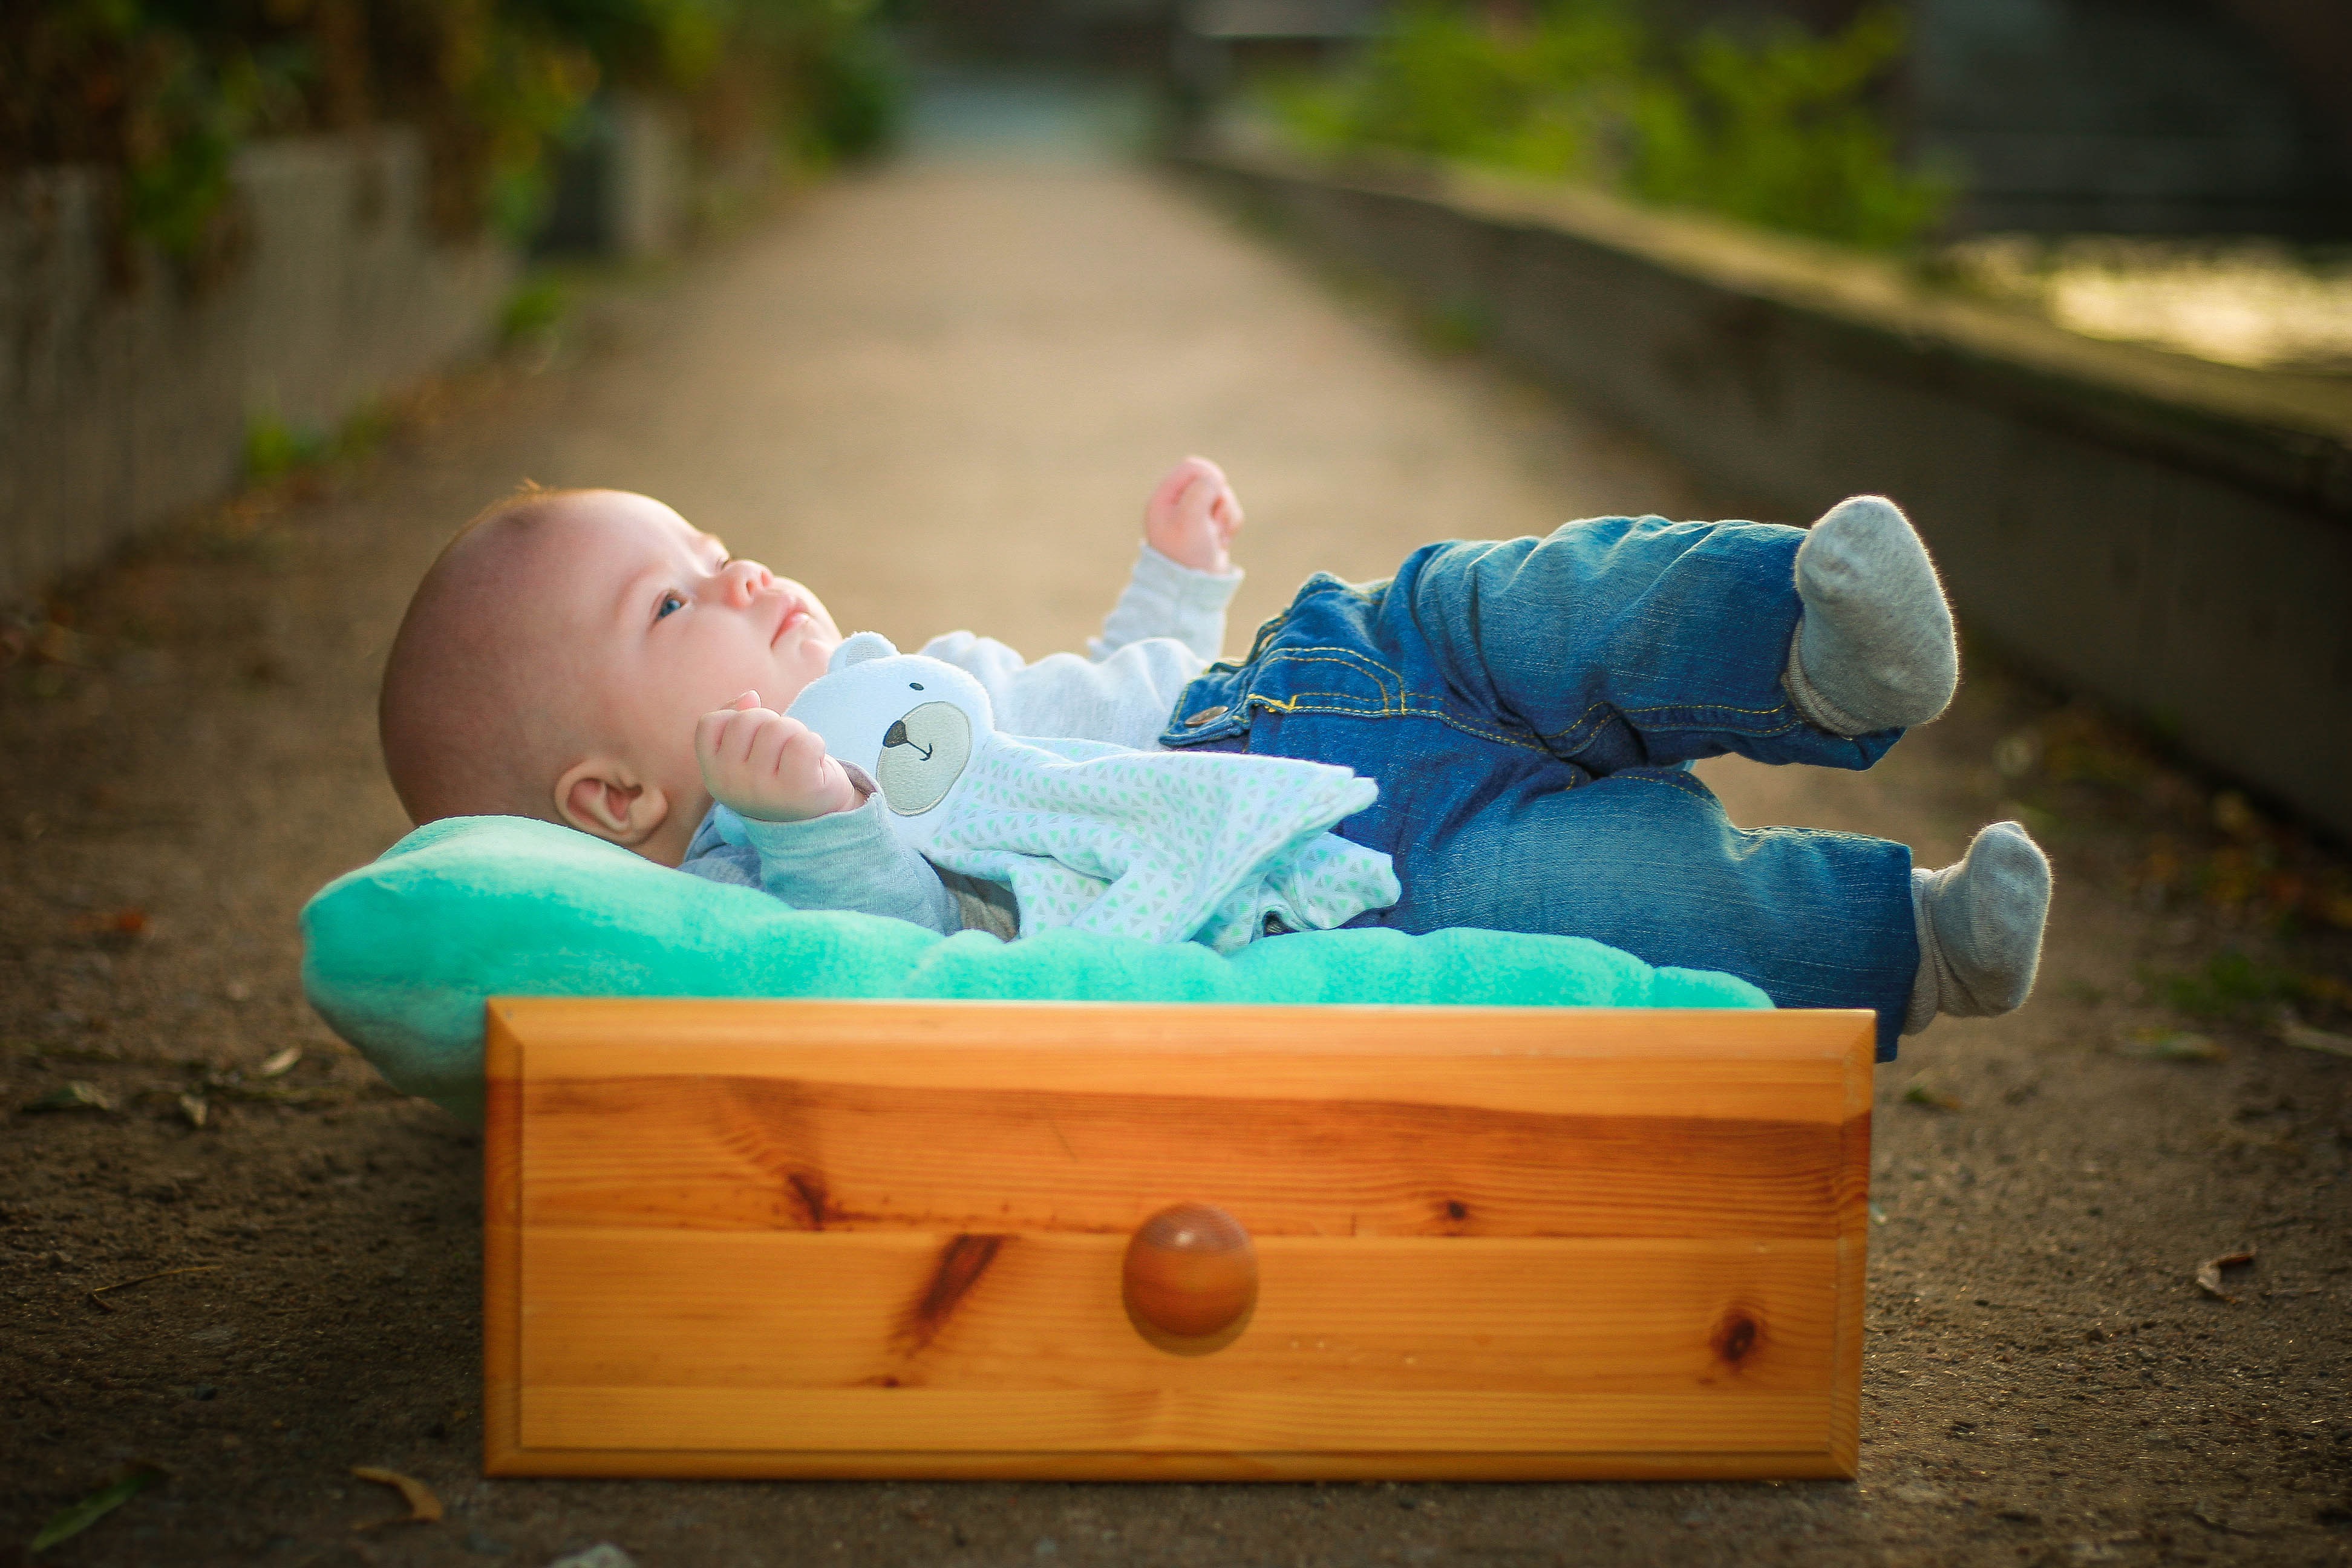
grass, play, boy, sitting, child, toy, drawer, product, fun, infant, toddler, away, natural light, baby products